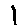
Label: 1